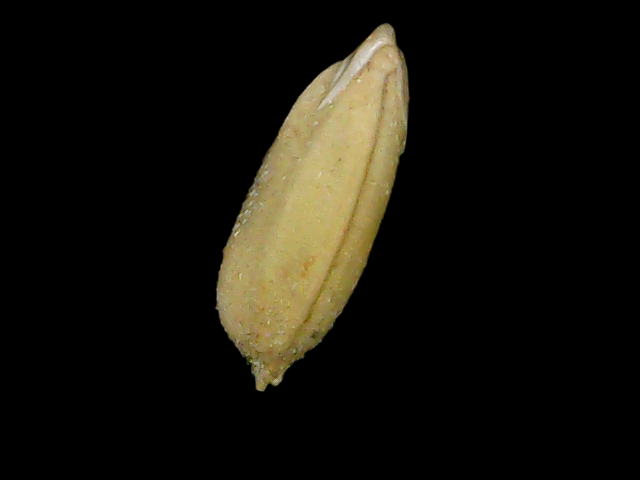
Rice variety: Bd52